Boeing 717

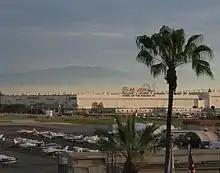
The Boeing 717 was assembled at the company's facility in Long Beach, California.

McDonnell Douglas was planning for MD-95 final assembly to be undertaken in China, as an offshoot of the Trunkliner program, for which McDonnell Douglas had been negotiating to have up to 150 MD-90s built in China. The MD-90 Trunkliner deal was finalized in June 1992, but the contract was for a total of 40 aircraft, including 20 MD-80Ts and 20 -90Ts. The MD-80 has been license built in Shanghai since the 1980s. However, in early 1993, MDC said that it was considering sites outside China, and was later seeking alternative locations for the assembly line. In 1994, McDonnell Douglas sought global partners to share development costs. It also began a search for a low-cost final assembly site. Halla Group in South Korea was selected to make the wings; Alenia of Italy the entire fuselage; Aerospace Industrial Development Corp. of Taiwan, the tail; ShinMaywa of Japan, the horizontal stabilizer; and a manufacturing division of Korean Air Lines, the nose and cockpit.